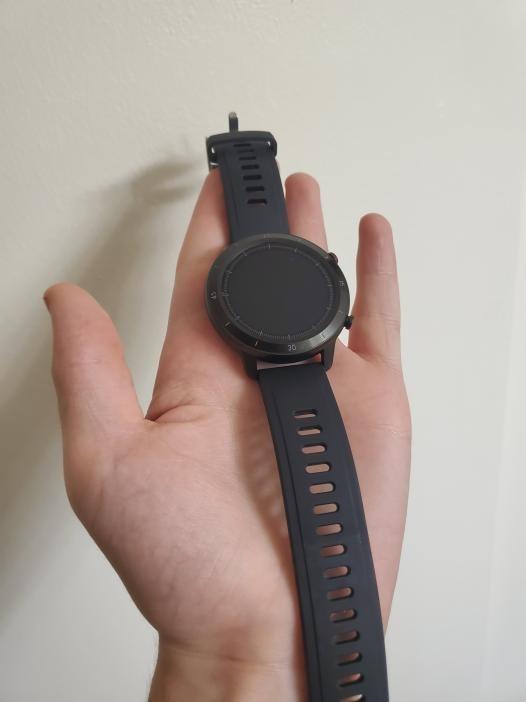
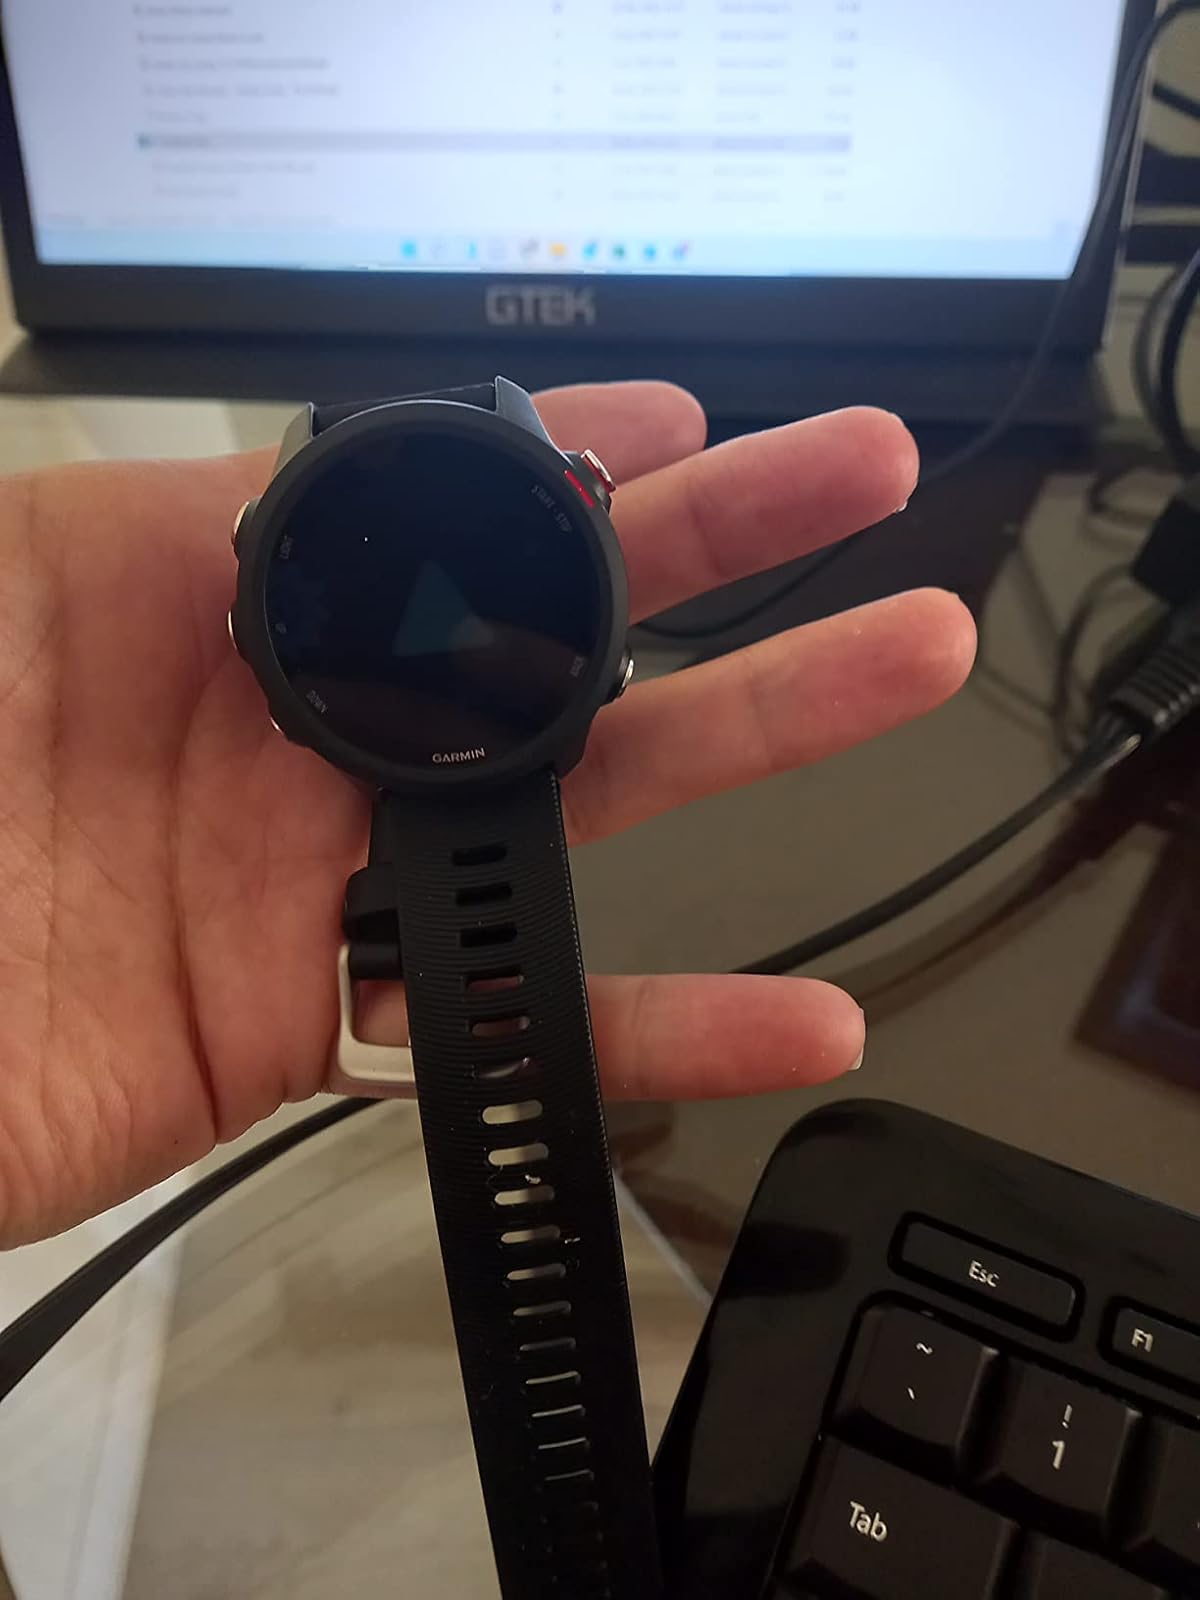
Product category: smartwatch
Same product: no